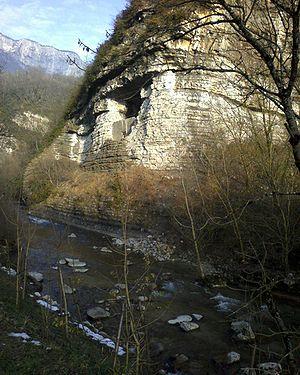
La rivière Leysse arrivant des Bauges quitte les falaises du massif et s'apprête à rentrer dans St-Alban Leysse puis Chambéry en Savoie.
La Leysse est une rivière alpine située dans le département français de la Savoie en région Auvergne-Rhône-Alpes.